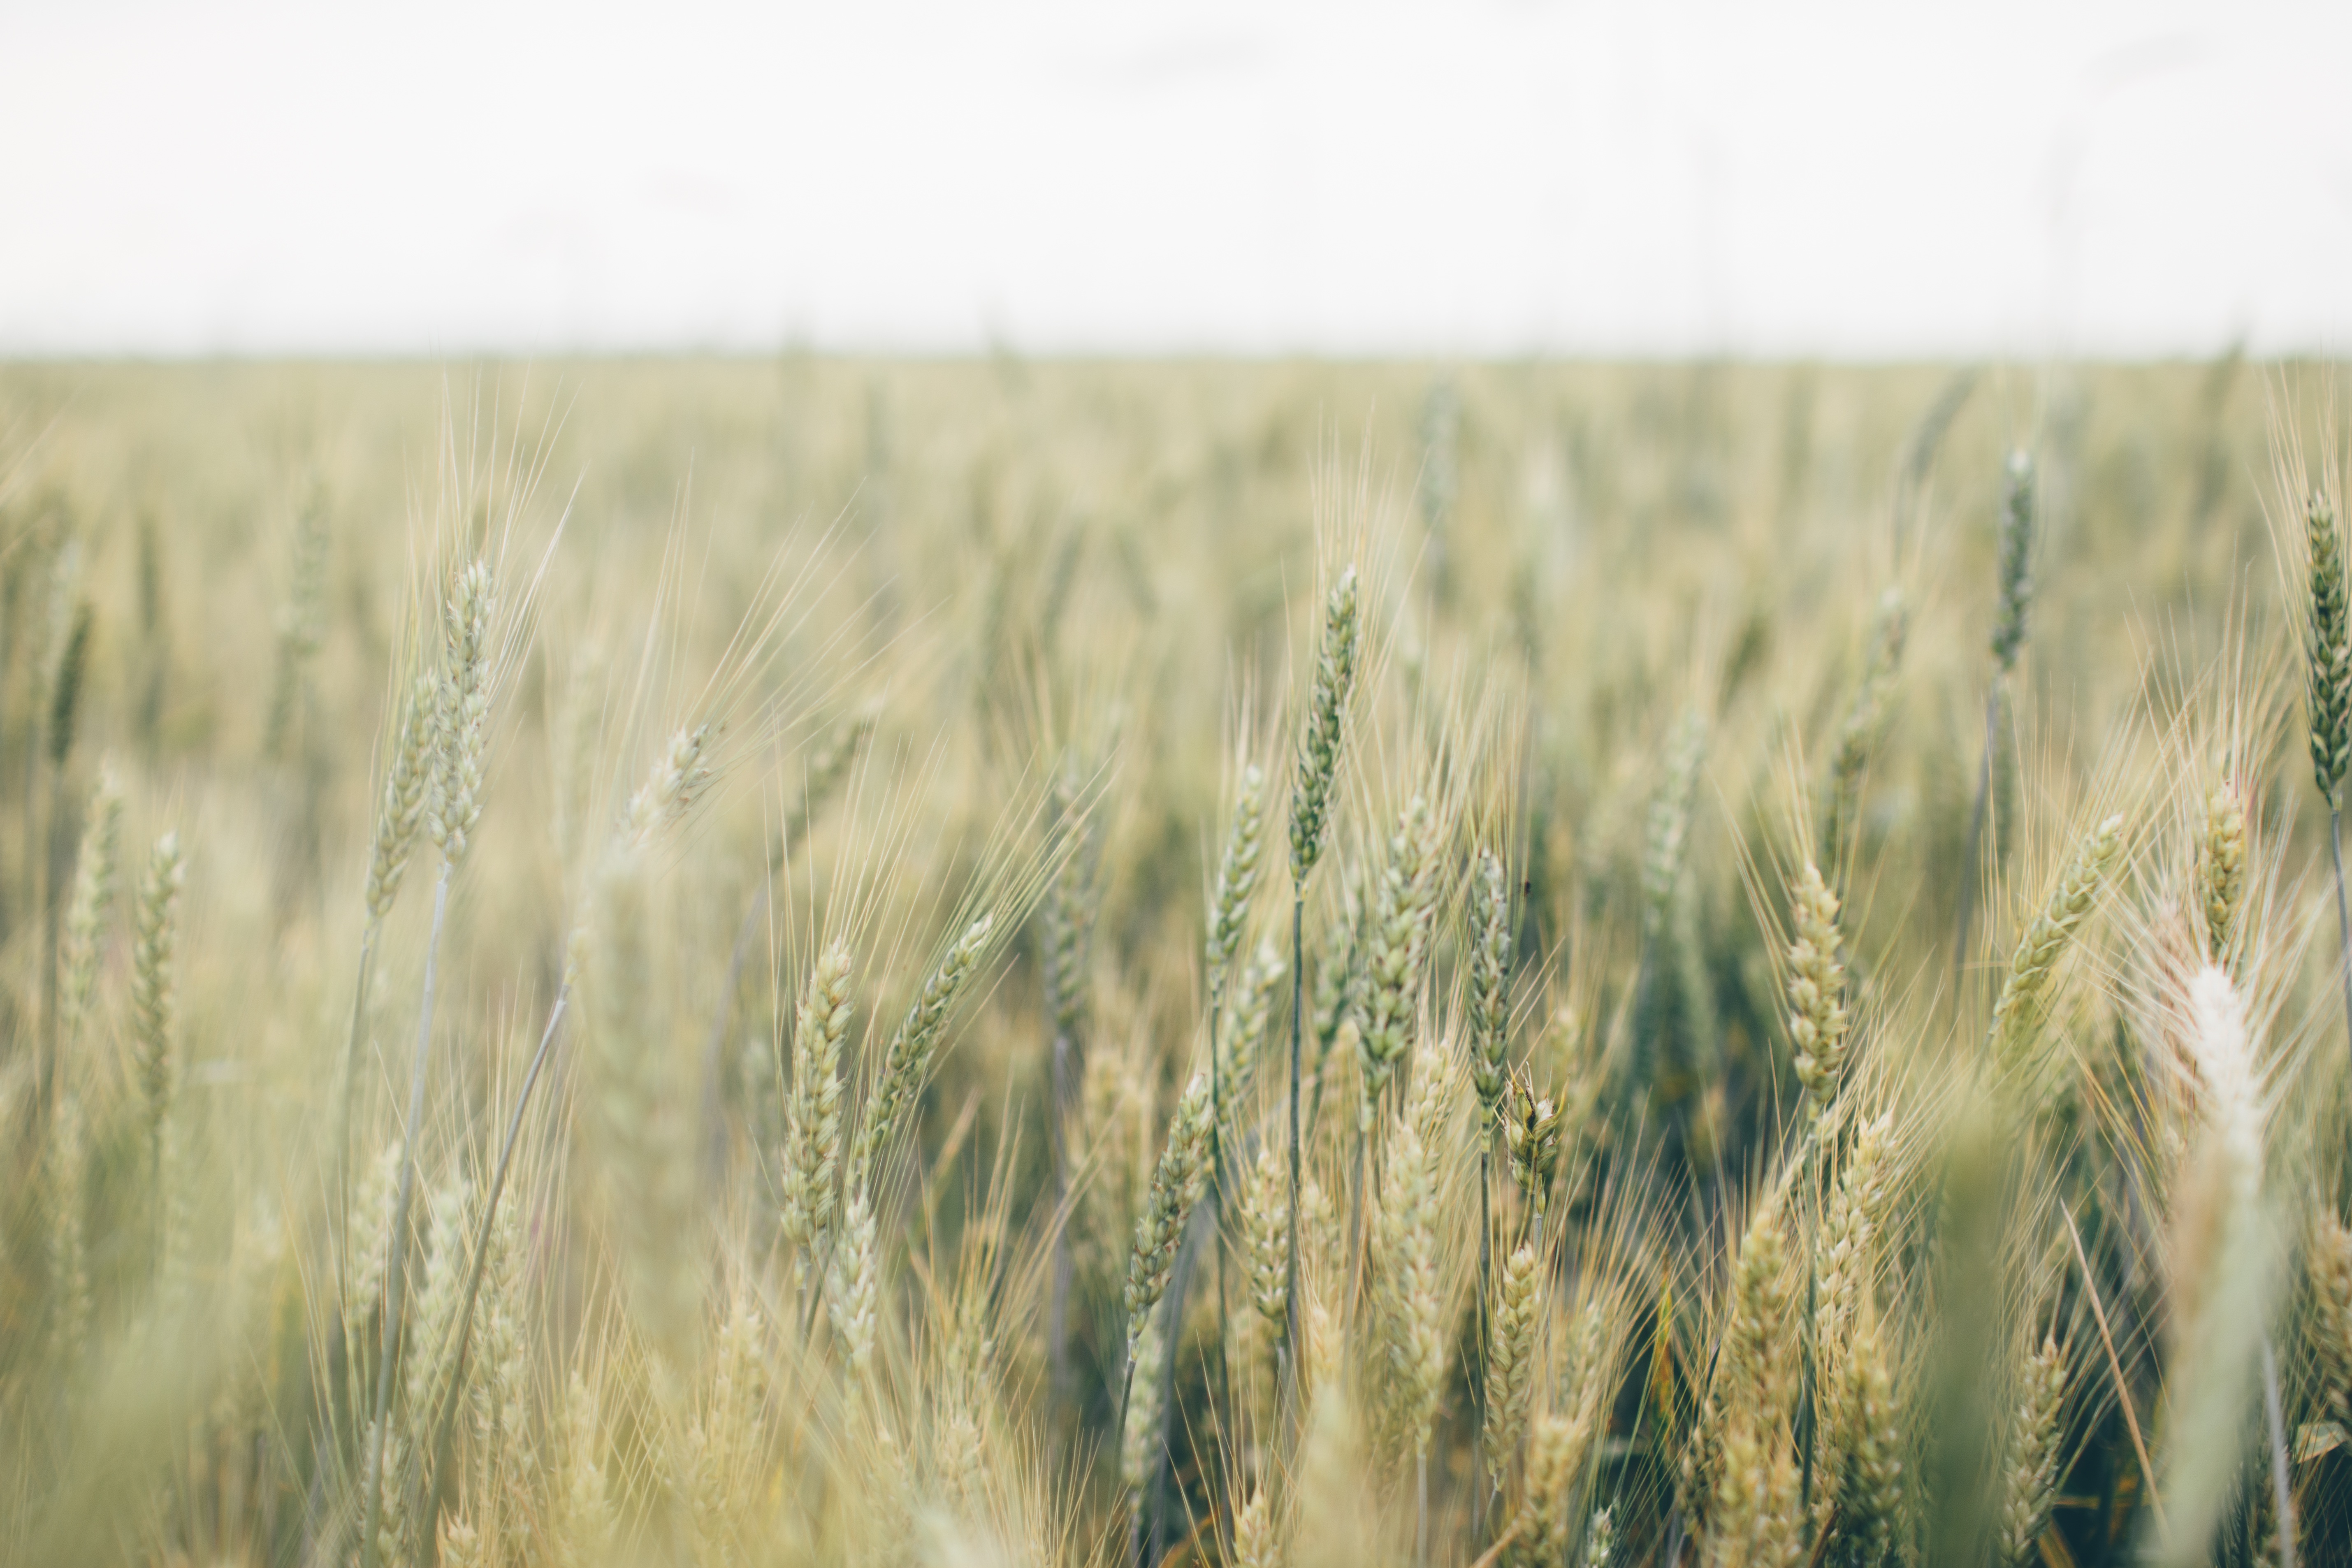
grass, plant, field, farm, meadow, barley, wheat, grain, prairie, rural, food, crop, agriculture, grassland, rye, ecosystem, flowering plant, commodity, triticale, grass family, land plant, phragmites, food grain